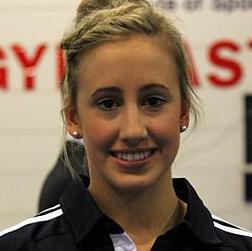
Age: 20